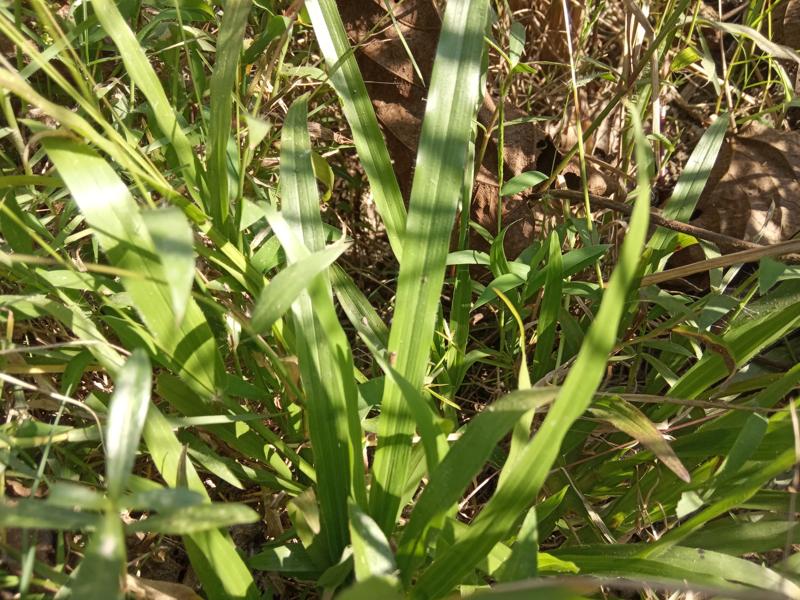
Weed species: Paspalum scrobiculatum